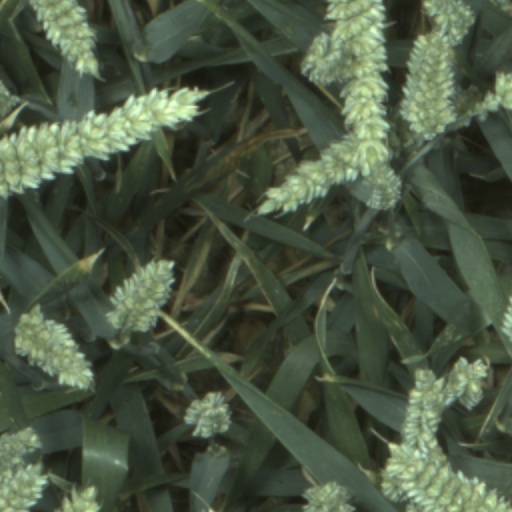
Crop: wheat